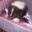
Label: skunk